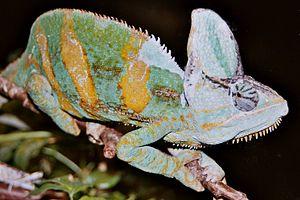
Chamaeleo est un genre de sauriens de la famille des Chamaeleonidae.
Les Chamaeleonidae sont une famille de sauriens surtout arboricoles, définie par Constantine Samuel Rafinesque en 1815. Elle contient près de 200 espèces de caméléons. Cette famille est divisée en deux sous-familles : les Chamaeleoninae et les Brookesiinae.
Chamaeleo calyptratus, le Caméléon casqué ou Caméléon casqué du Yémen, est une espèce de sauriens de la famille des Chamaeleonidae.